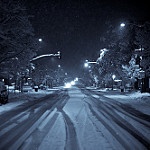
Scene: Outdoor